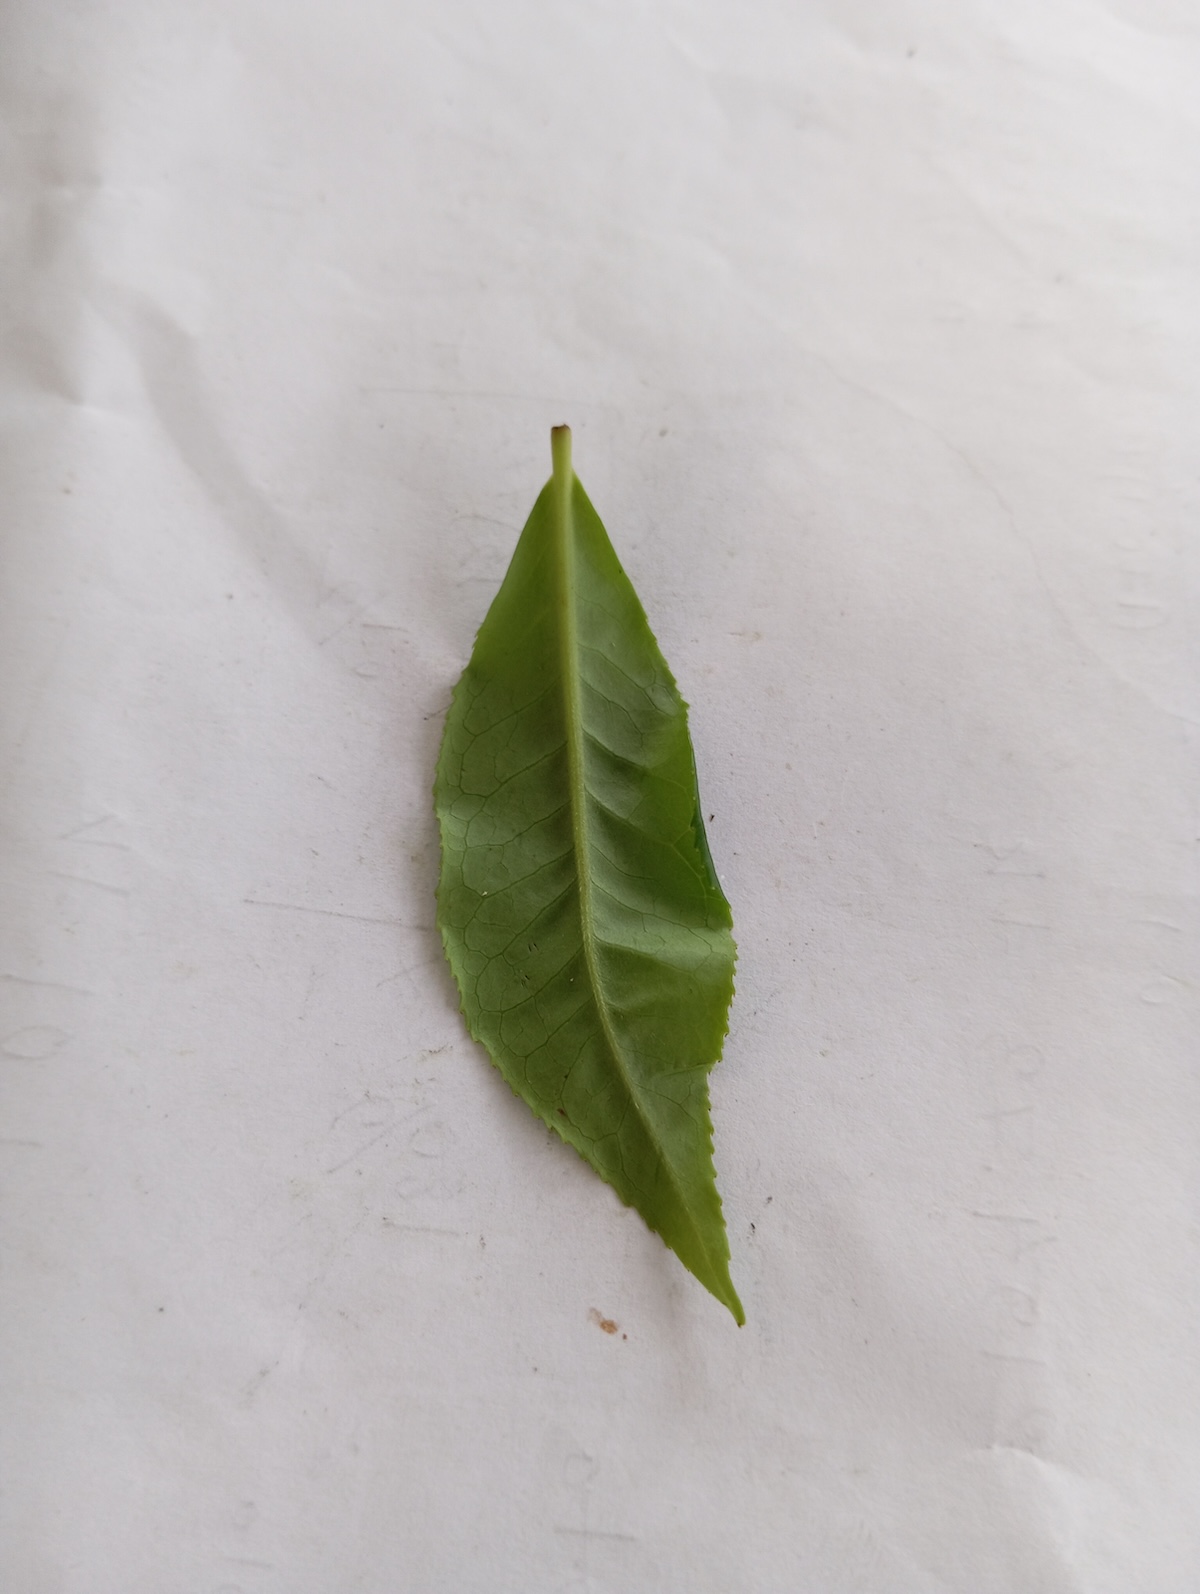
Label: Healthy leaf